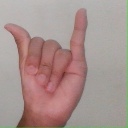
अक्षर: य